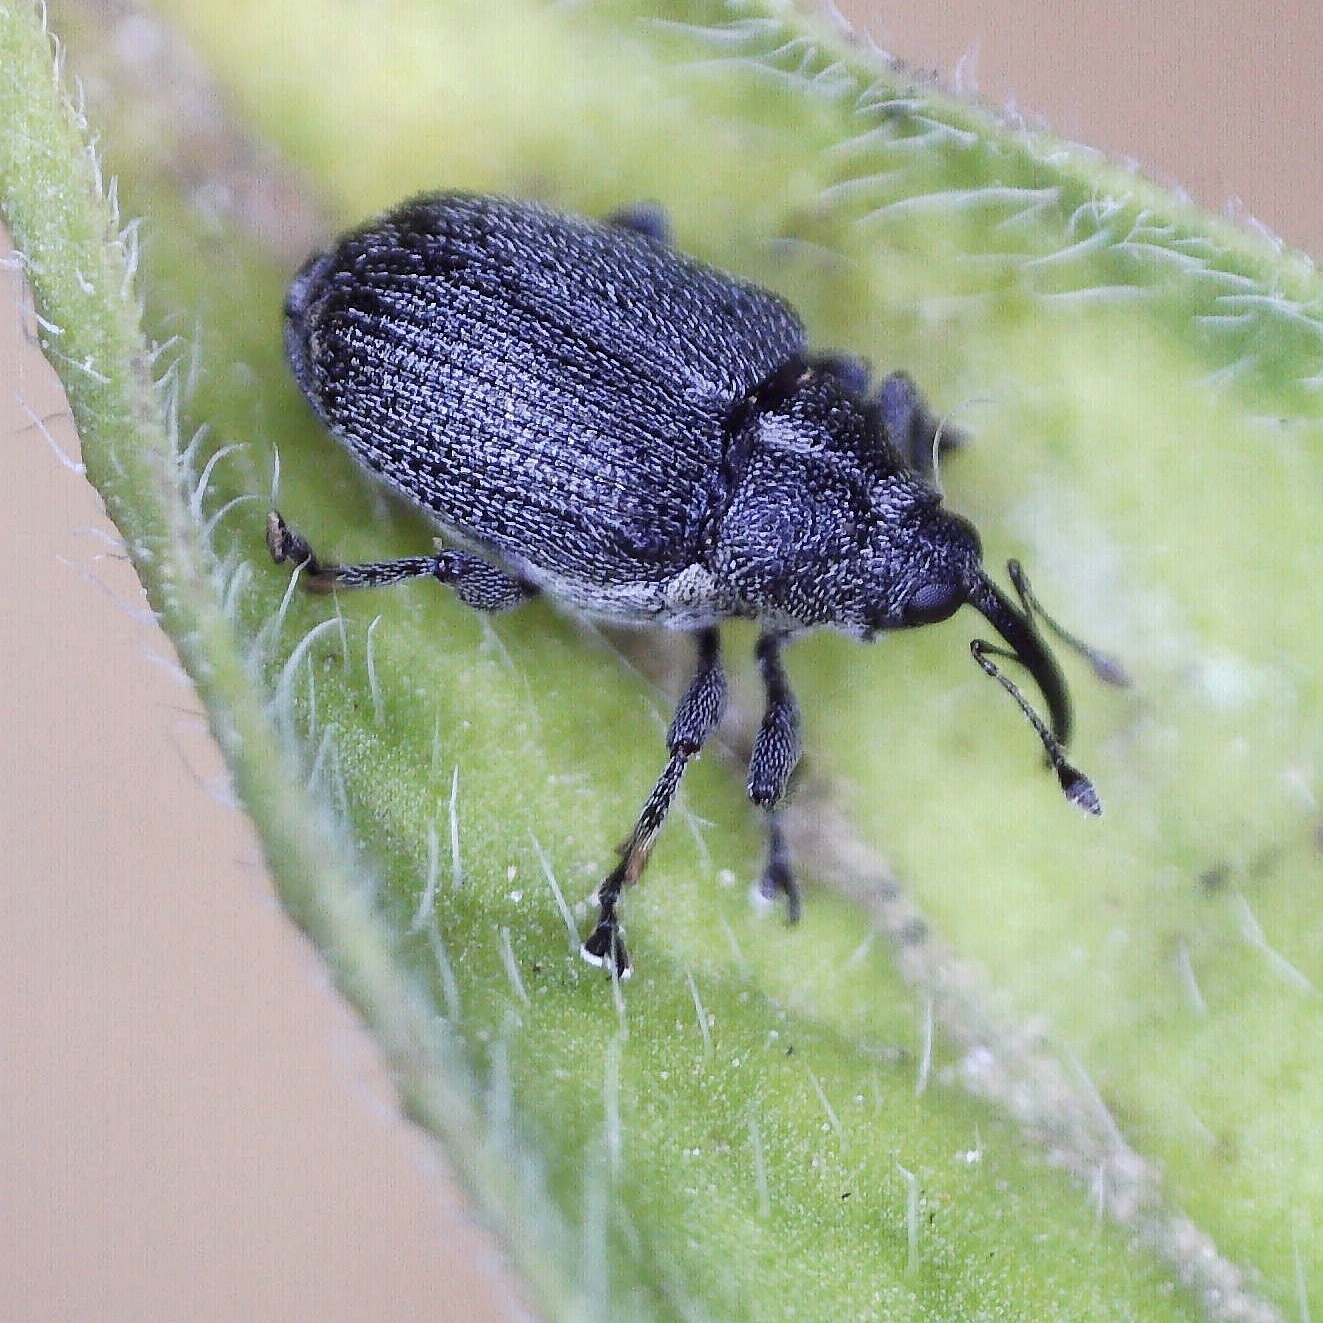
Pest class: Cabbage_seedpod_weevil